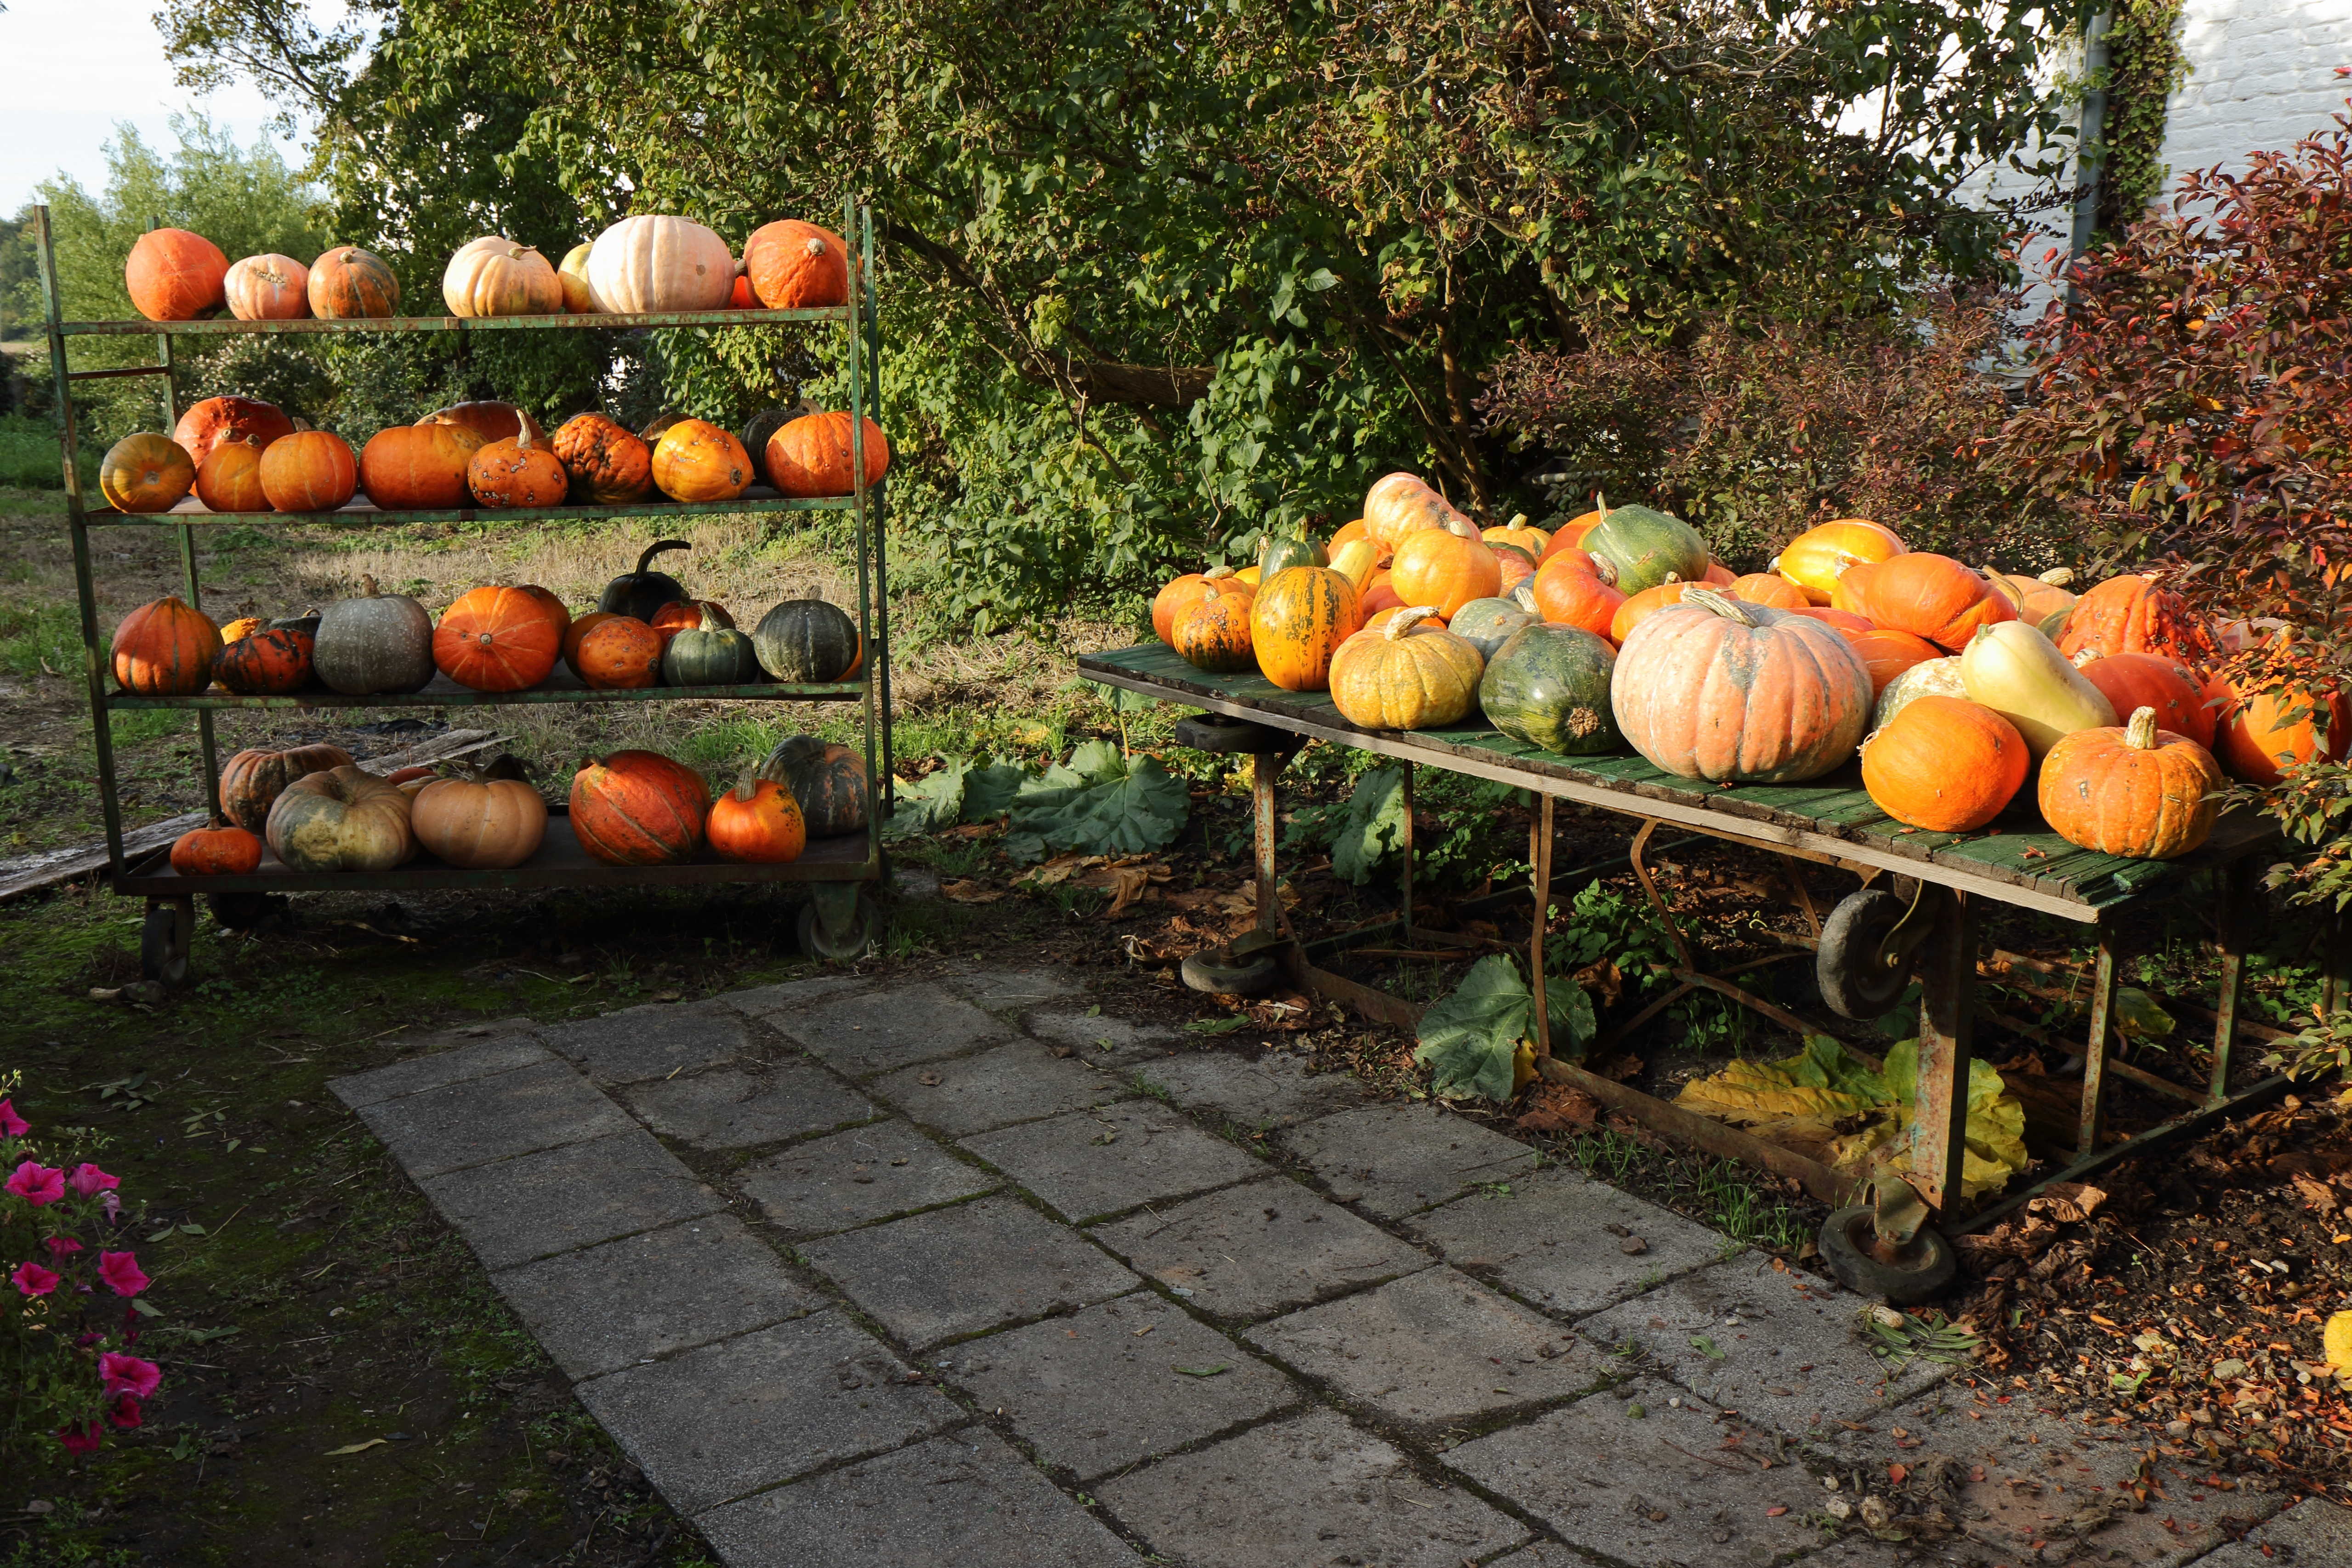
food, produce, vegetable, autumn, pumpkin, halloween, backyard, garden, sale, species, man made object, pumpkin species